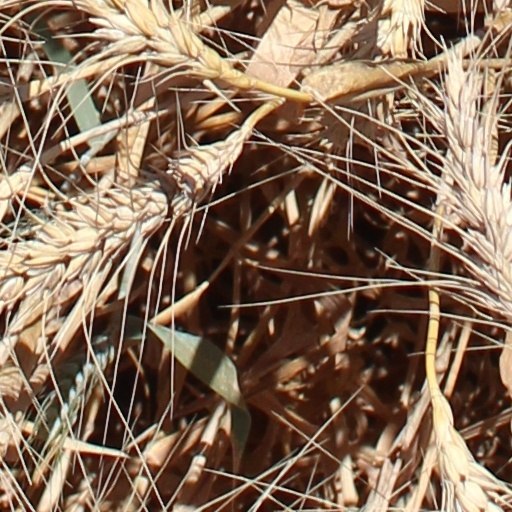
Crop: wheat